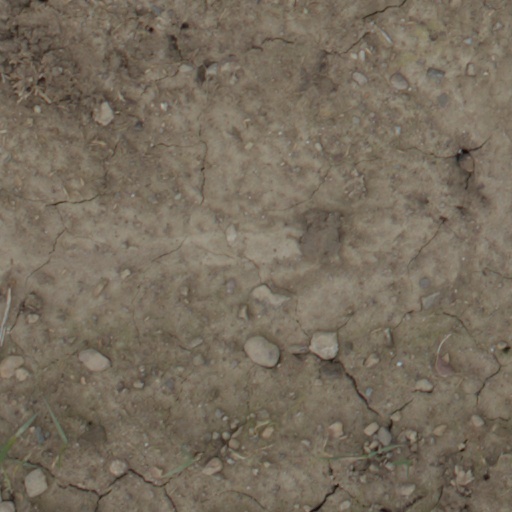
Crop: wheat